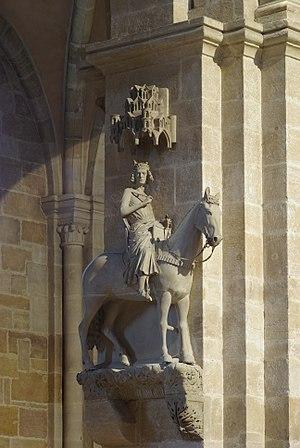
Le cavalier de Bamberg, une statue équestre grandeur nature sise dans la cathédrale de Bamberg, en Allemagne. Cette statue anonyme est considérée comme la première statue équestre depuis l'antiquité classique. Italiano: Cavaliere di Bamberga Polski: Jeździec bamberski
La cathédrale de Bamberg, classée au patrimoine mondial de l'humanité par l'UNESCO, est un édifice religieux situé à Bamberg. Elle a été achevée au cours du XIIIᵉ siècle. La cathédrale est sous l'administration de l'église catholique romaine et est le siège de l'archevêché de Bamberg.
Cet article recense les statues équestres en Allemagne.